Greater Kota Kinabalu

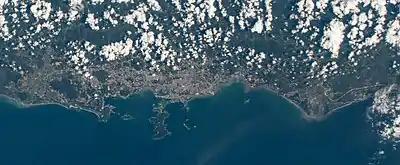
Greater Kota Kinabalu seen from the International Space Station (ISS) in January 2021.

Greater Kota Kinabalu region lies on the central west coast of Sabah. The region is bounded by Crocker Range mountains immediately to the east and South China Sea to the west. The region itself consists of narrow coastal plain of average width of 10 km and is scattered with low-rise hills. The elevation ranges from the sea level to near the peak of Mount Alab at 1,951 m above sea level. Offshore, there are several islands close to Kota Kinabalu Central Business District. Significant area of these islands is part of Tunku Abdul Rahman National Park. Mengalum Island is the furthest extent of any dry land within Greater Kota Kinabalu region, at 56 km away from the Kota Kinabalu Central Business District.